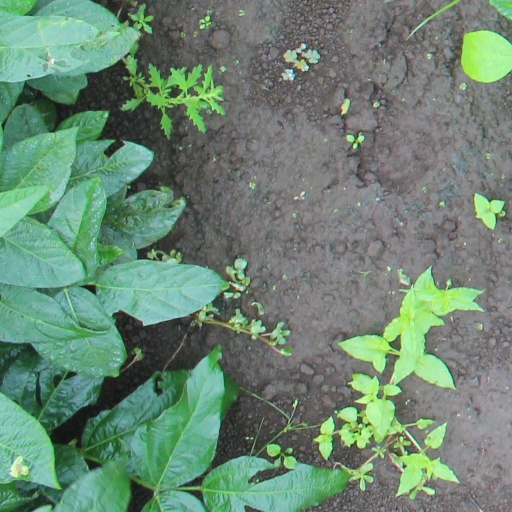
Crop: soybean